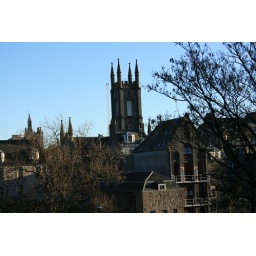
Photograph looking over to Slains castle pub in the back ground